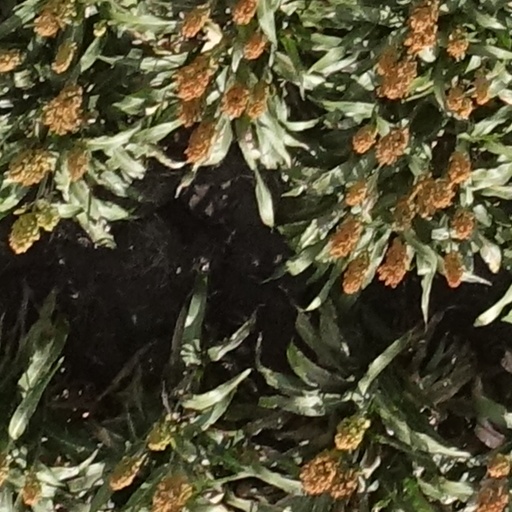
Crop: sorghum